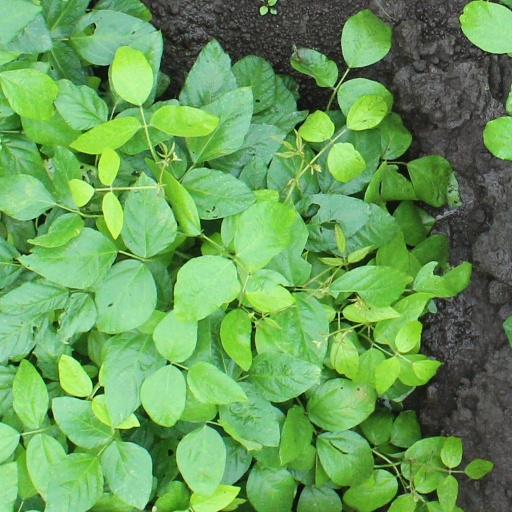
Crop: soybean